Naval Photographic Science Laboratory

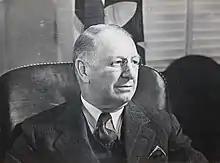
United States Secretary of the Navy Frank Knox, who served in that position from 1941 until his death in 1944.

In July, 1941, United States Secretary of the Navy Frank Knox convened a board to study the photographic needs of the United States Navy. By August, the board had recommended an expansion of operations of the Bureau of Aeronautics to include a photographic facility. The Eastman Kodak Company would serve as architect, engineer, and equipment producer for the project, which initiated construction at Anacostia Naval Air Station in February, 1942. While initial operations of the laboratory commenced in February 1943, construction of the Anacostia facility was not completed, and full photographic operations were not underway, until the summer of 1943.